William E. Applegate

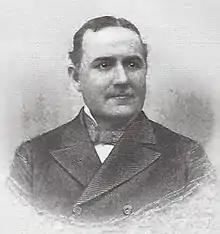
Applegate in an 1896 publication

William E. Applegate (December 18, 1851 – May 13, 1928) was an American turfman, involved in the horse racing industry for over fifty years. He was known as a bookmaker, breeder, racer and track owner. At one time, Applegate was owner of Churchill Downs, Latonia and one of the builders of Oakley Racetrack in Cincinnati, Ohio.